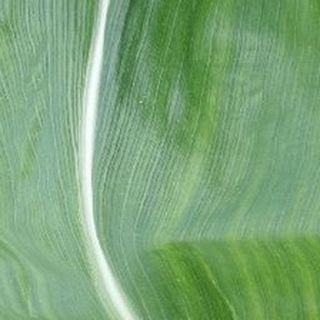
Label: healthy_corn